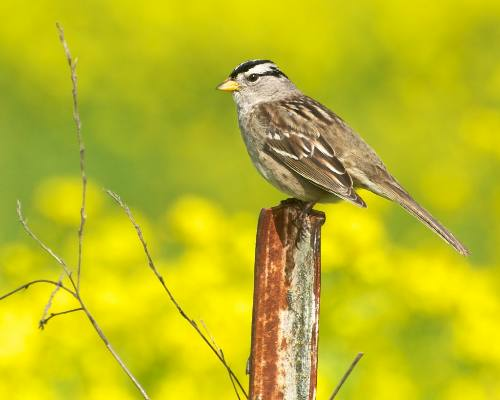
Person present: No